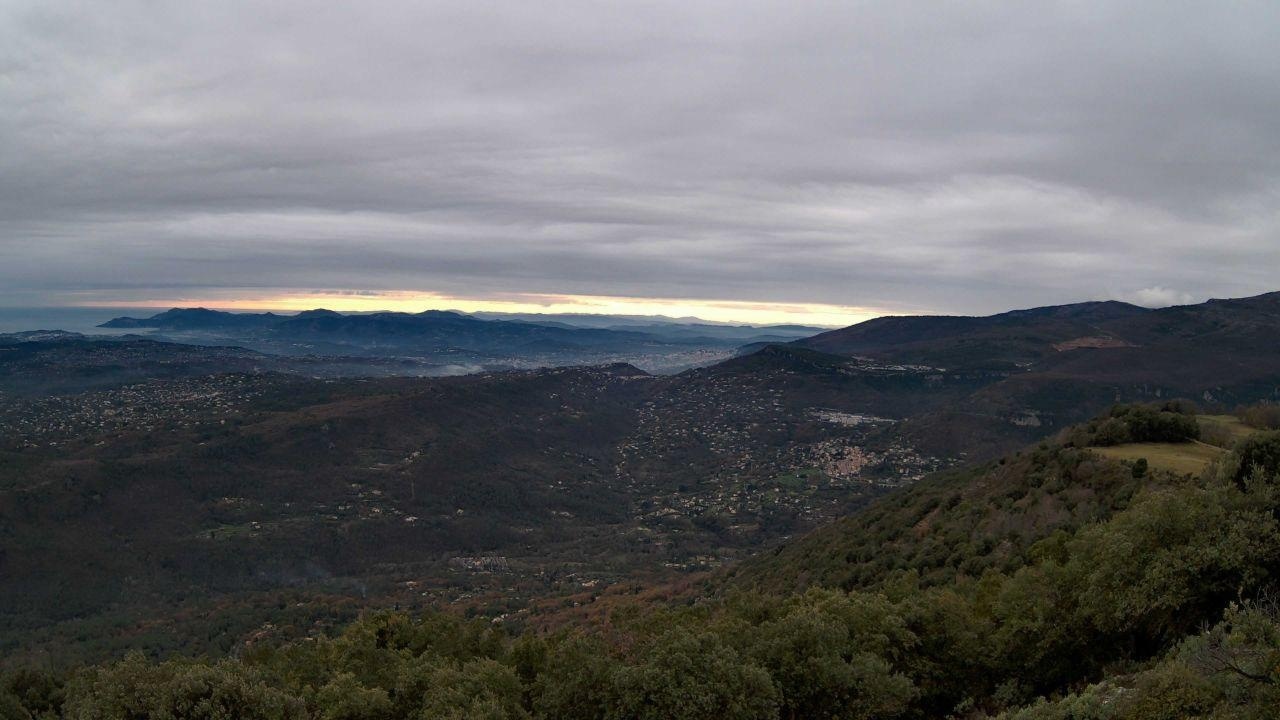
Fire: no
Smoke: yes